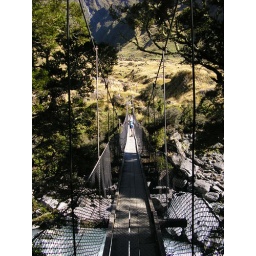
The suspension bridge over the West Matukituki river - real Harrison Ford stuff.